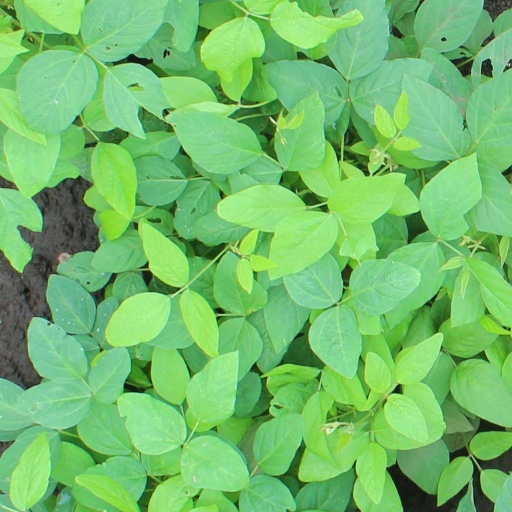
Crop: soybean